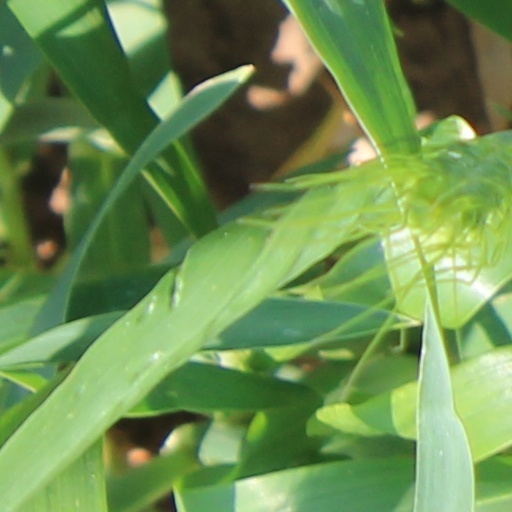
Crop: wheat